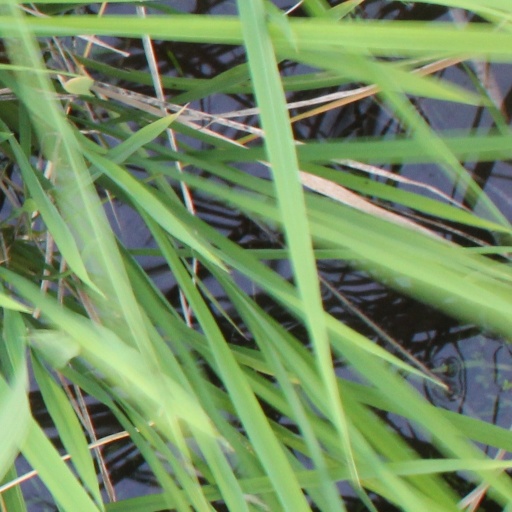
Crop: rice